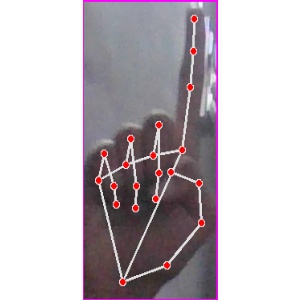
अक्षर: क